Ledinske Krnice

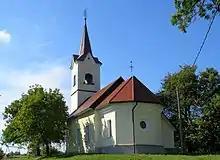
Saint Acacius's Church

The local church is dedicated to Saint Acacius and belongs to the Parish of Ledine.